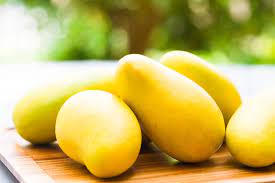
Label: Mango